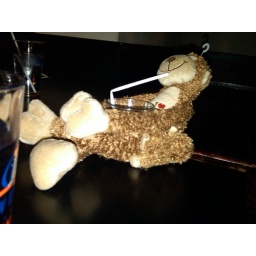
NY monkey in Red Sox bar